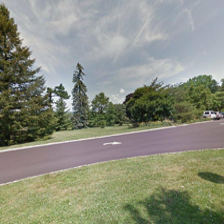
Label: streetView